Gladice Keevil

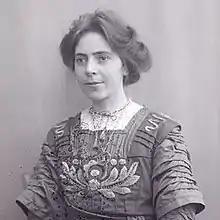
Gladice Keevil, 1910

Gladice Georgina Keevil (later Mrs Rickford; 1884 – 1959) was a British suffragette who served as head of the Midlands office of the Women's Social and Political Union between 1908 and 1910.